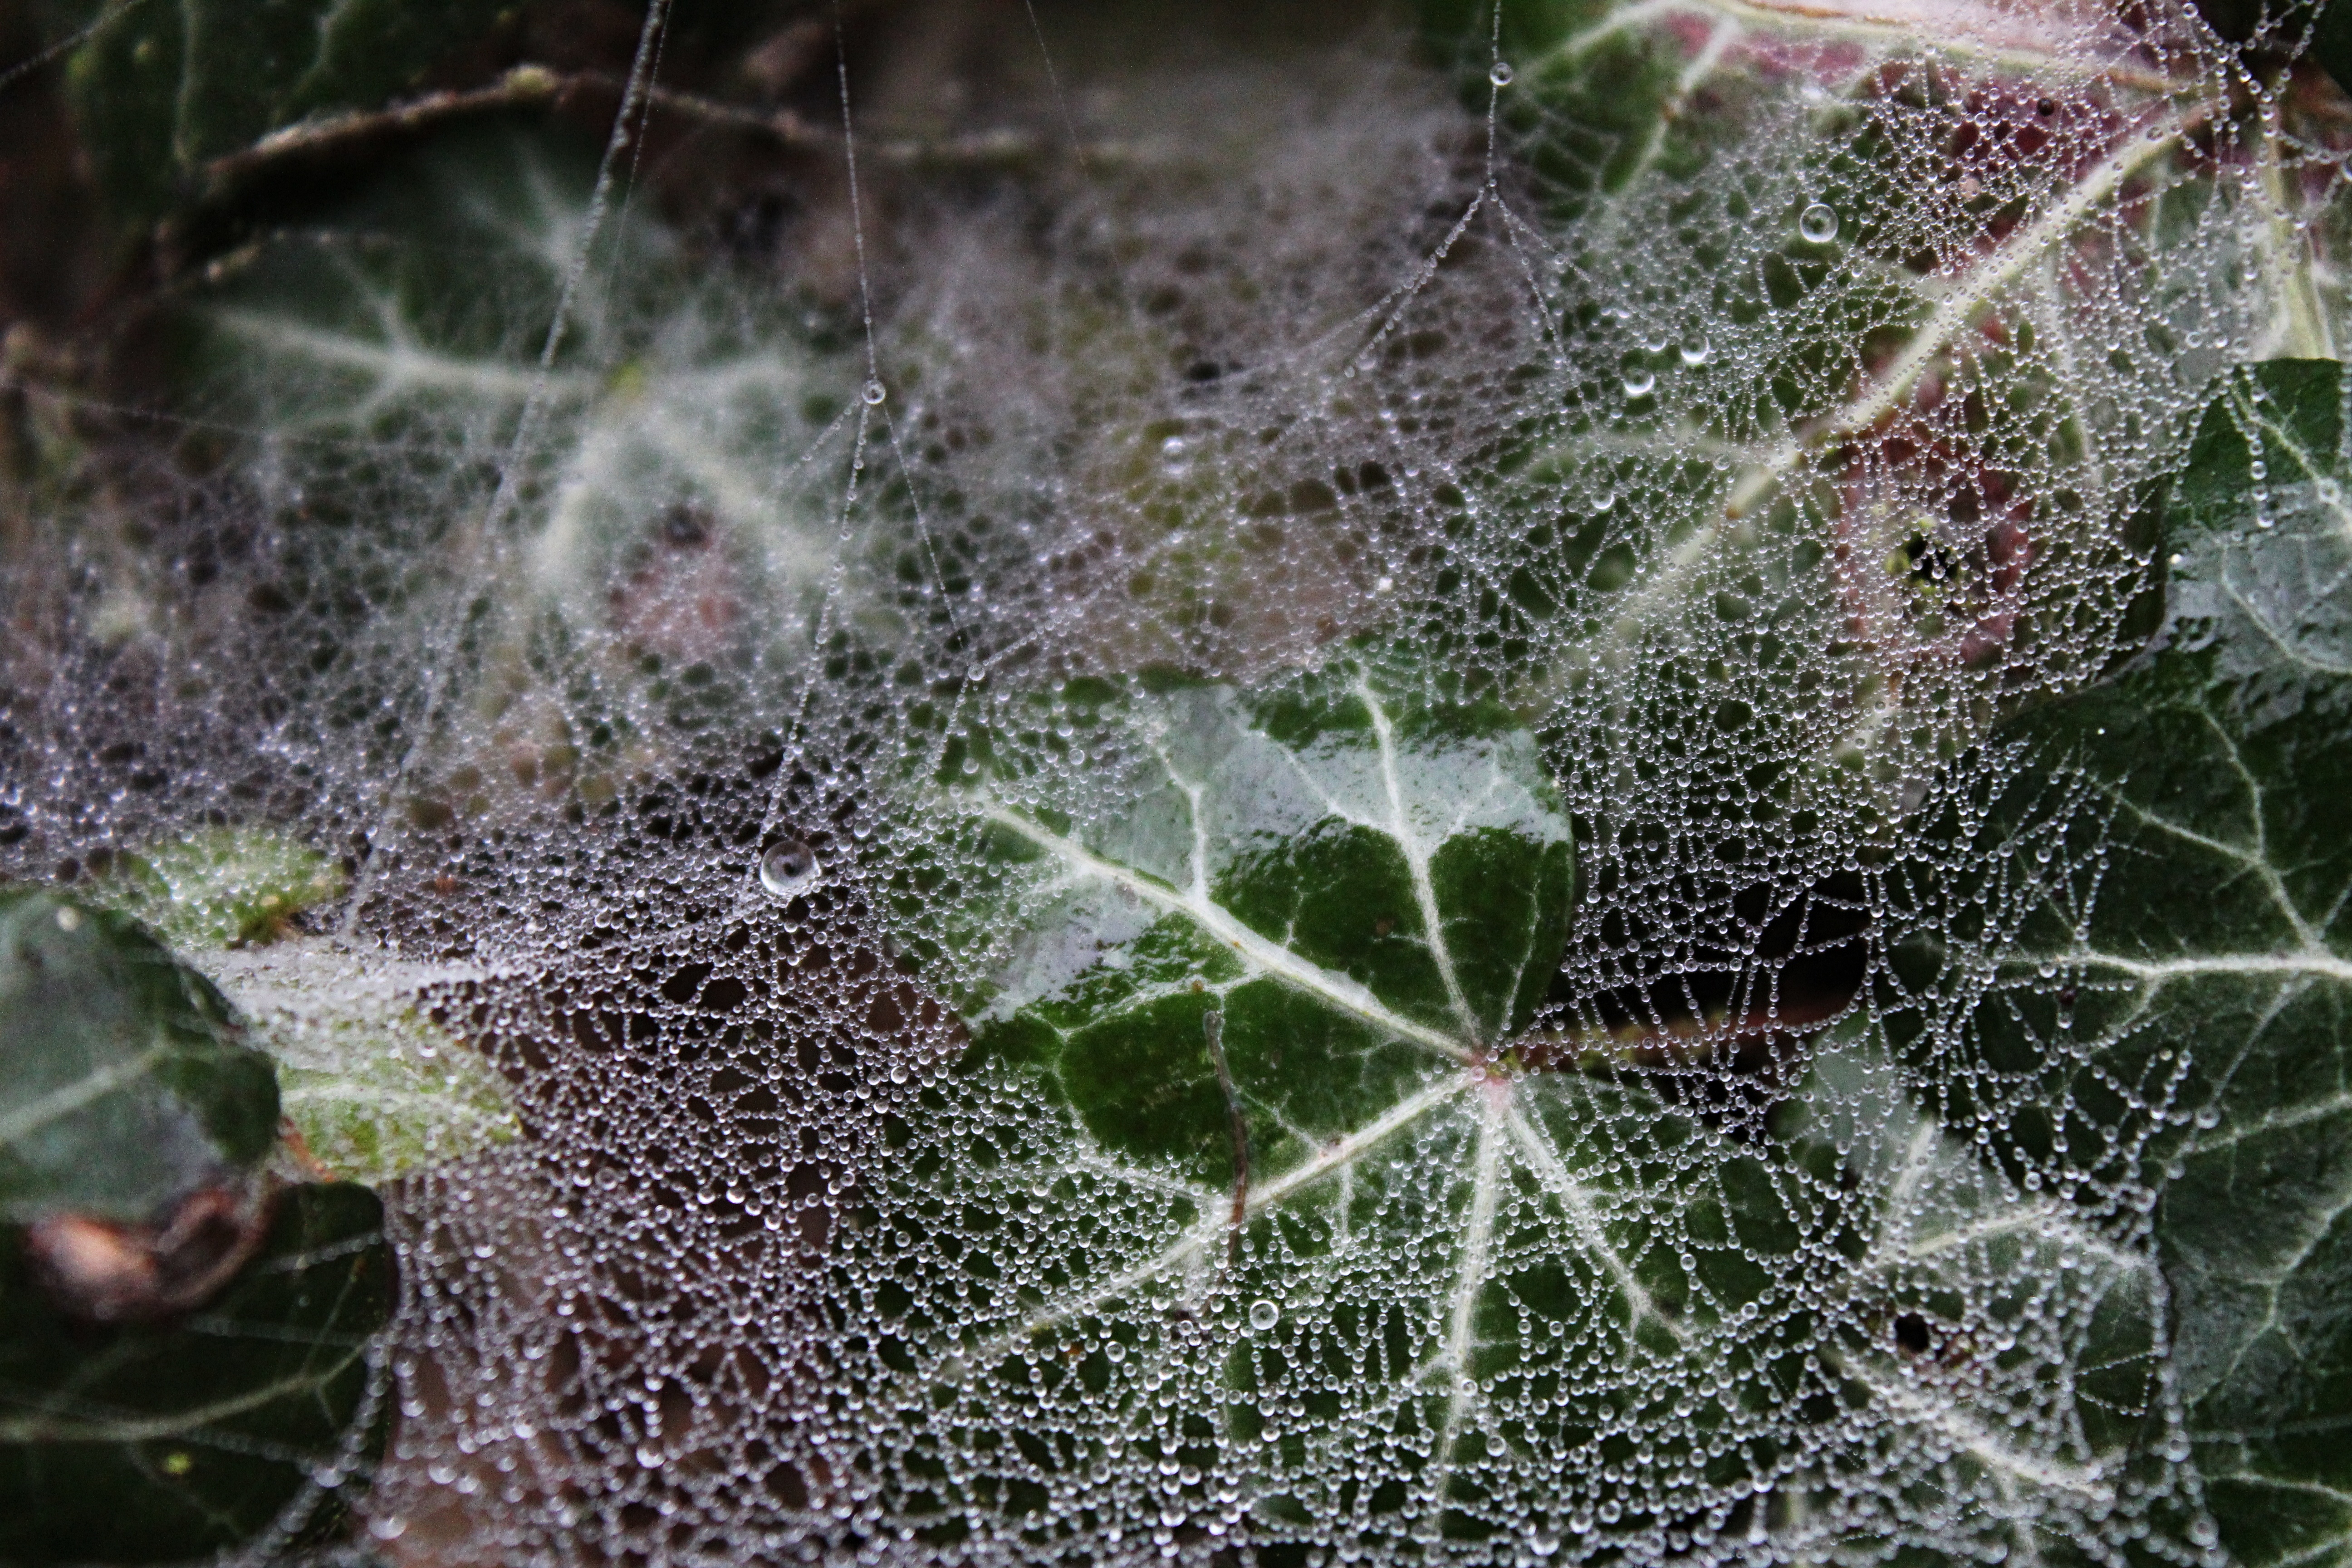
nature, dew, plant, morning, leaf, flower, frost, web, green, ivy, botany, flora, fauna, material, invertebrate, spider web, spider, arachnid, moisture, macro photography, flowering plant, land plant, thorns spines and prickles